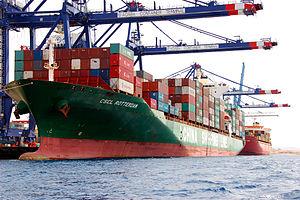
Timber Sycamore est un programme clandestin géré par la Central Intelligence Agency et soutenu par divers services de renseignement arabes, notamment celui de l’Arabie saoudite. Lancé en 2012 ou 2013, il fournit de l'argent, des armes et une formation aux forces rebelles qui combattent dans la guerre civile syrienne. Selon plusieurs responsables américains, le programme a servi à former des milliers de rebelles.